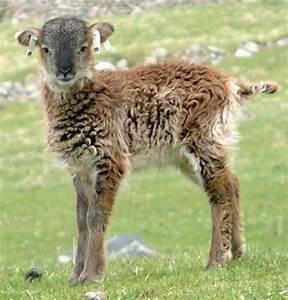
sheep